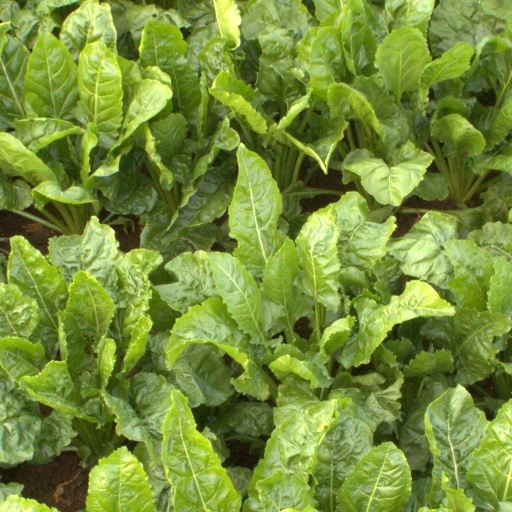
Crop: sugar beet